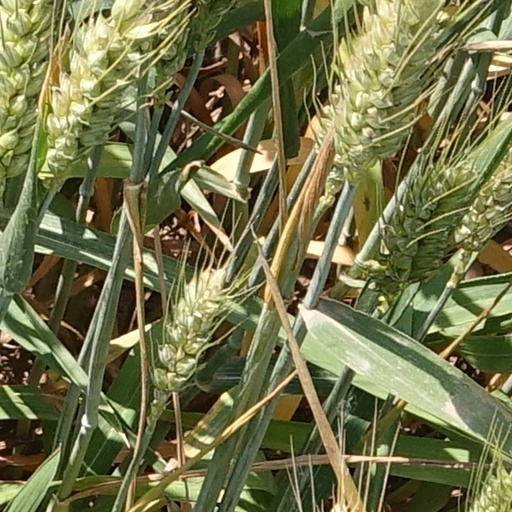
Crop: wheat